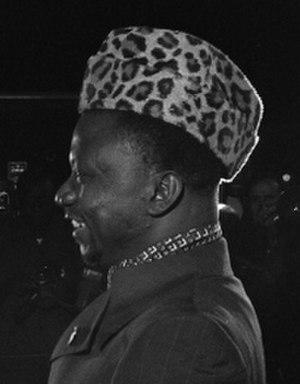
Jean Nguza Karl-I-Bond est un homme politique congolais né le 4 août 1938 et mort le 27 juillet 2003 à Kinshasa à l'âge de 64 ans.